Ayapango

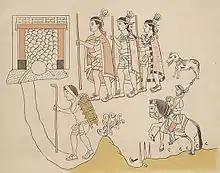
The Spanish passing through the Valley of Chalco towards Tenochtitlan

When Tenochtitlan fell to the Spanish in 1521, Ayapango was under the Aztec jurisdiction of Tenango (del Aire). After the Conquest, the territory was reorganized so that Ayapango fell under the jurisdiction of Amecameca, which was part of the Chalco region. Ecclesiastically, it was under the Franciscan jurisdiction of Tlalmanalco. Ayapango was evangelized under the direction of Friar Martin de Valencia.